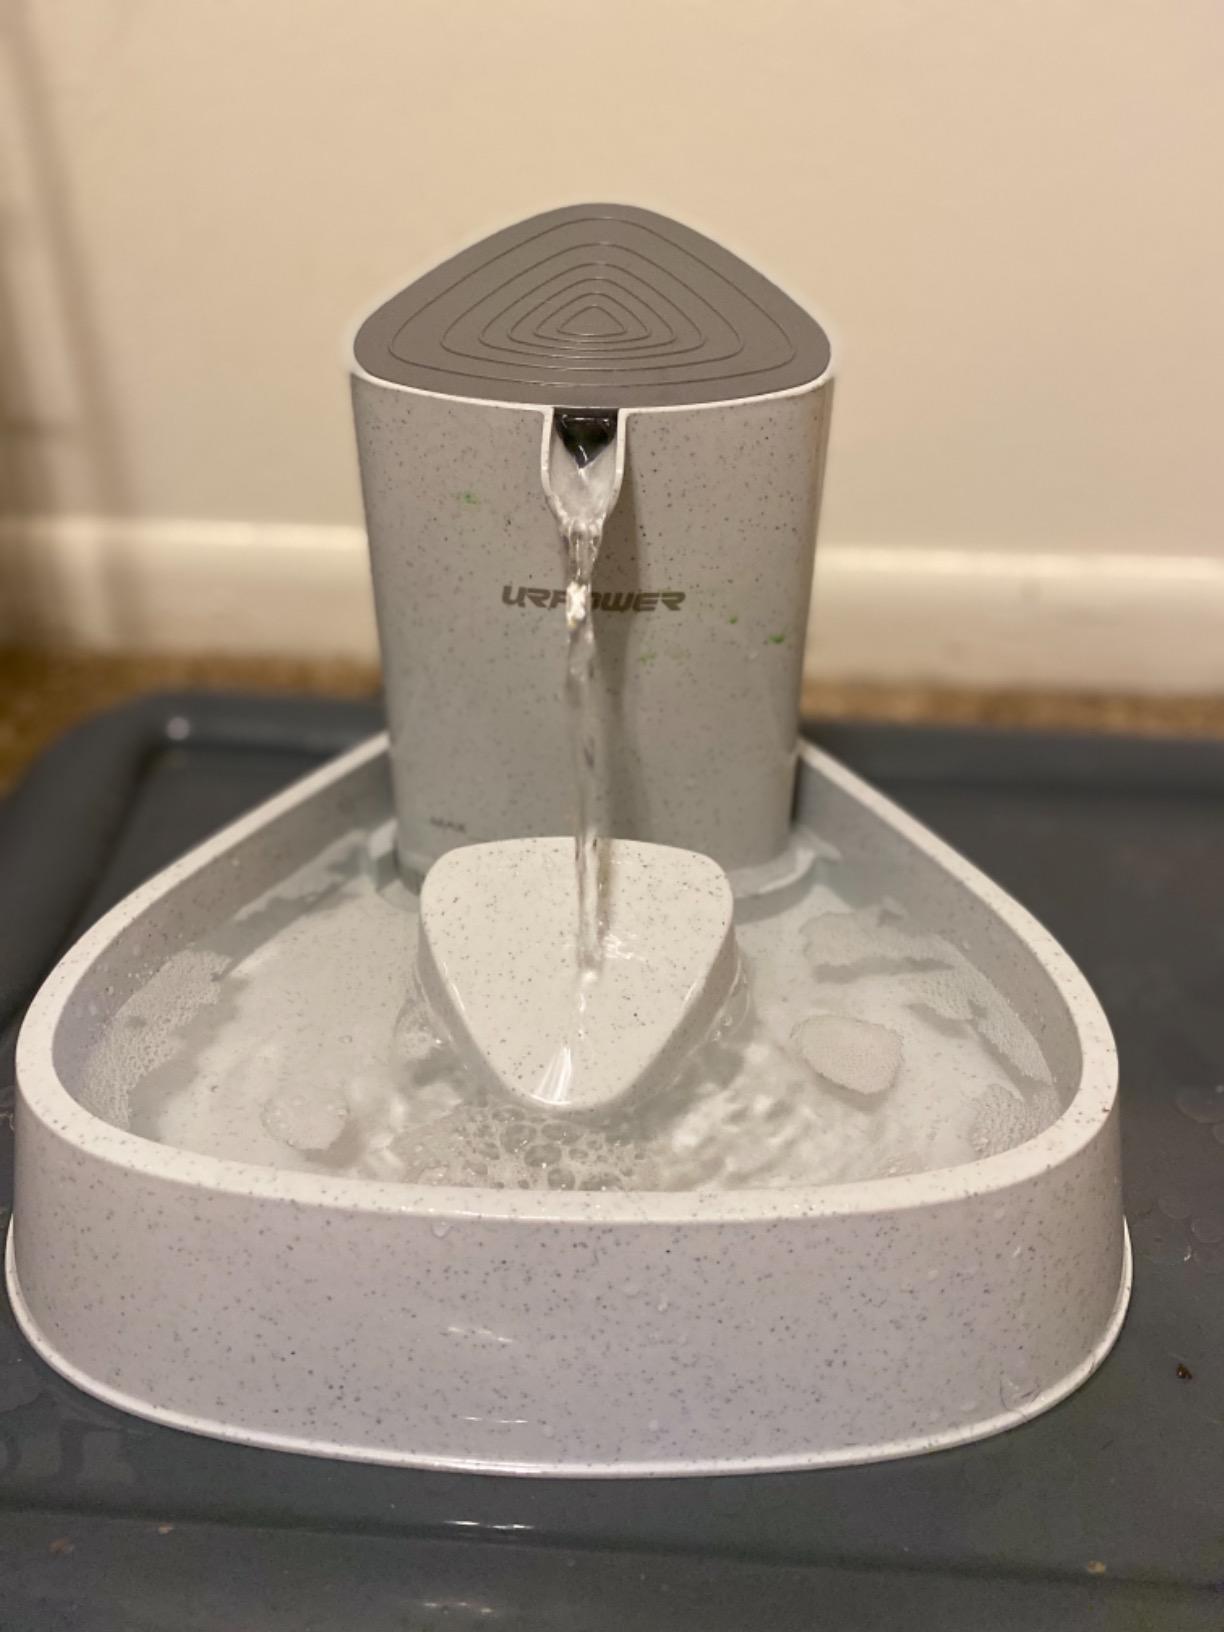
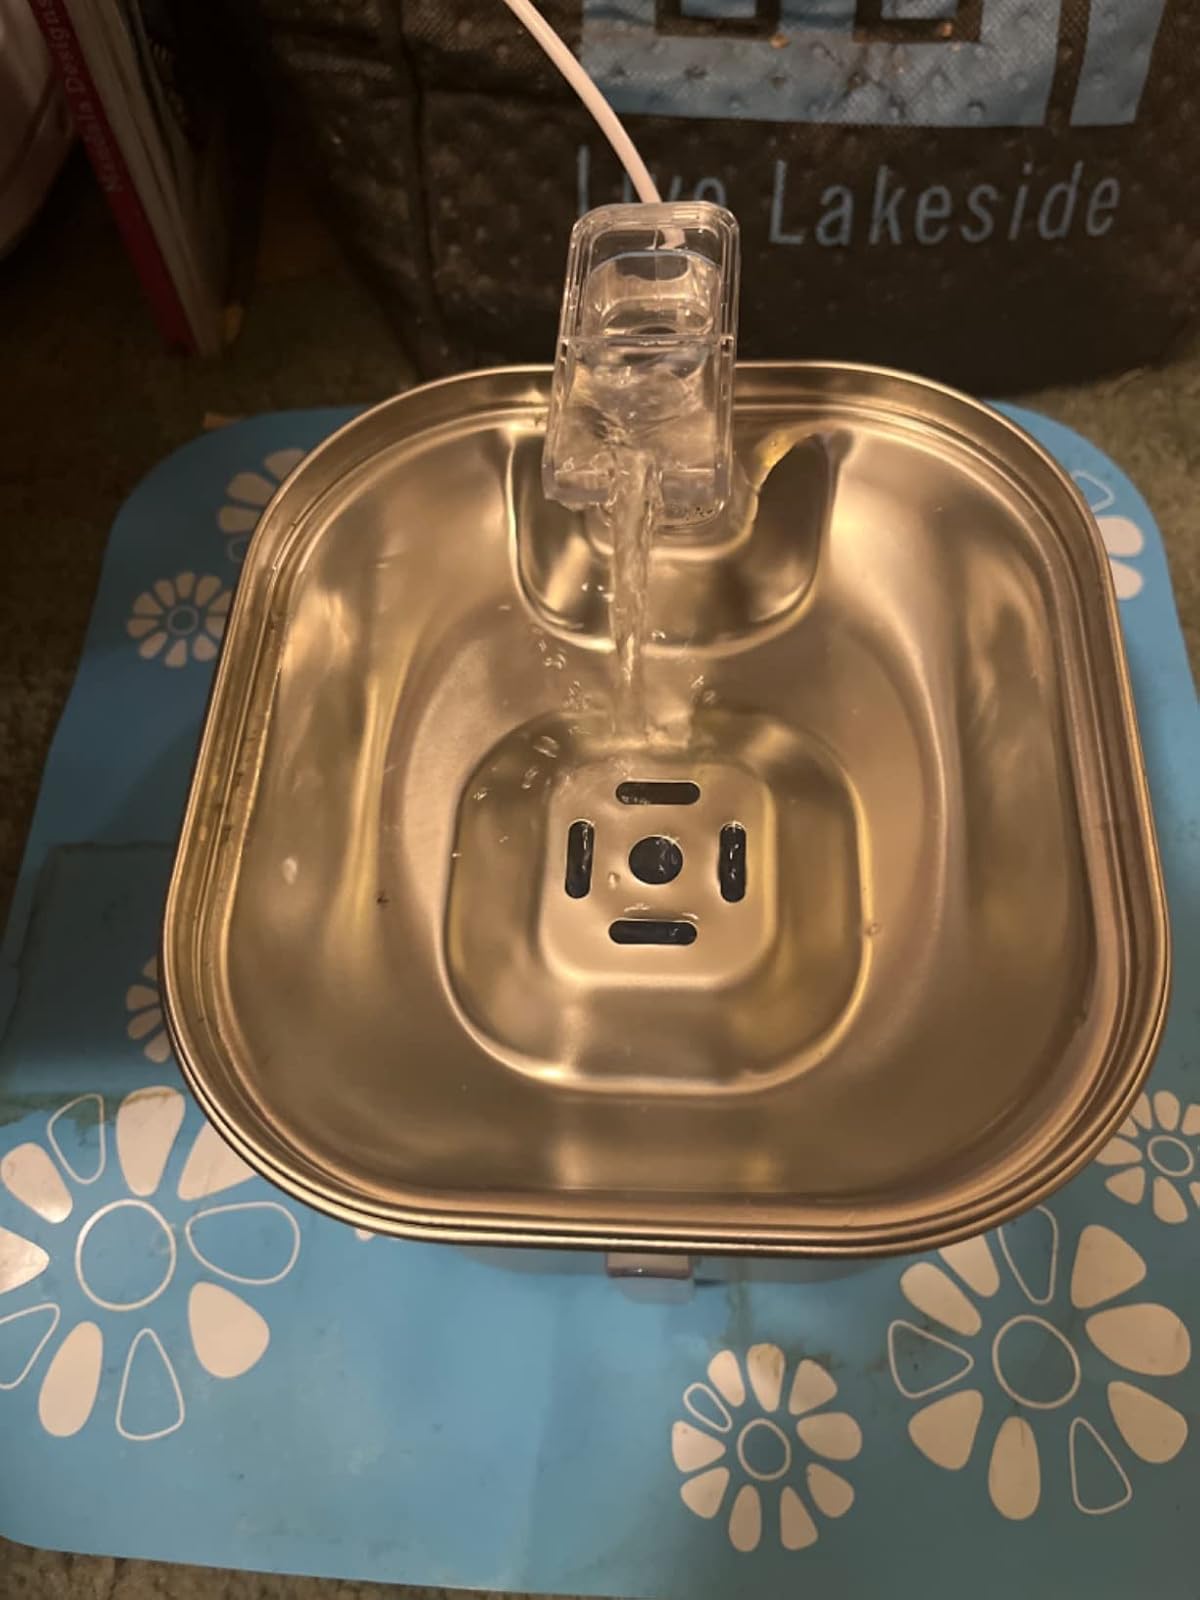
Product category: items_bowl
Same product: no